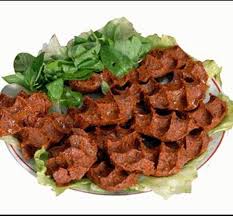
Yemek: cig_kofte